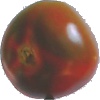
Label: Tomato Maroon 1